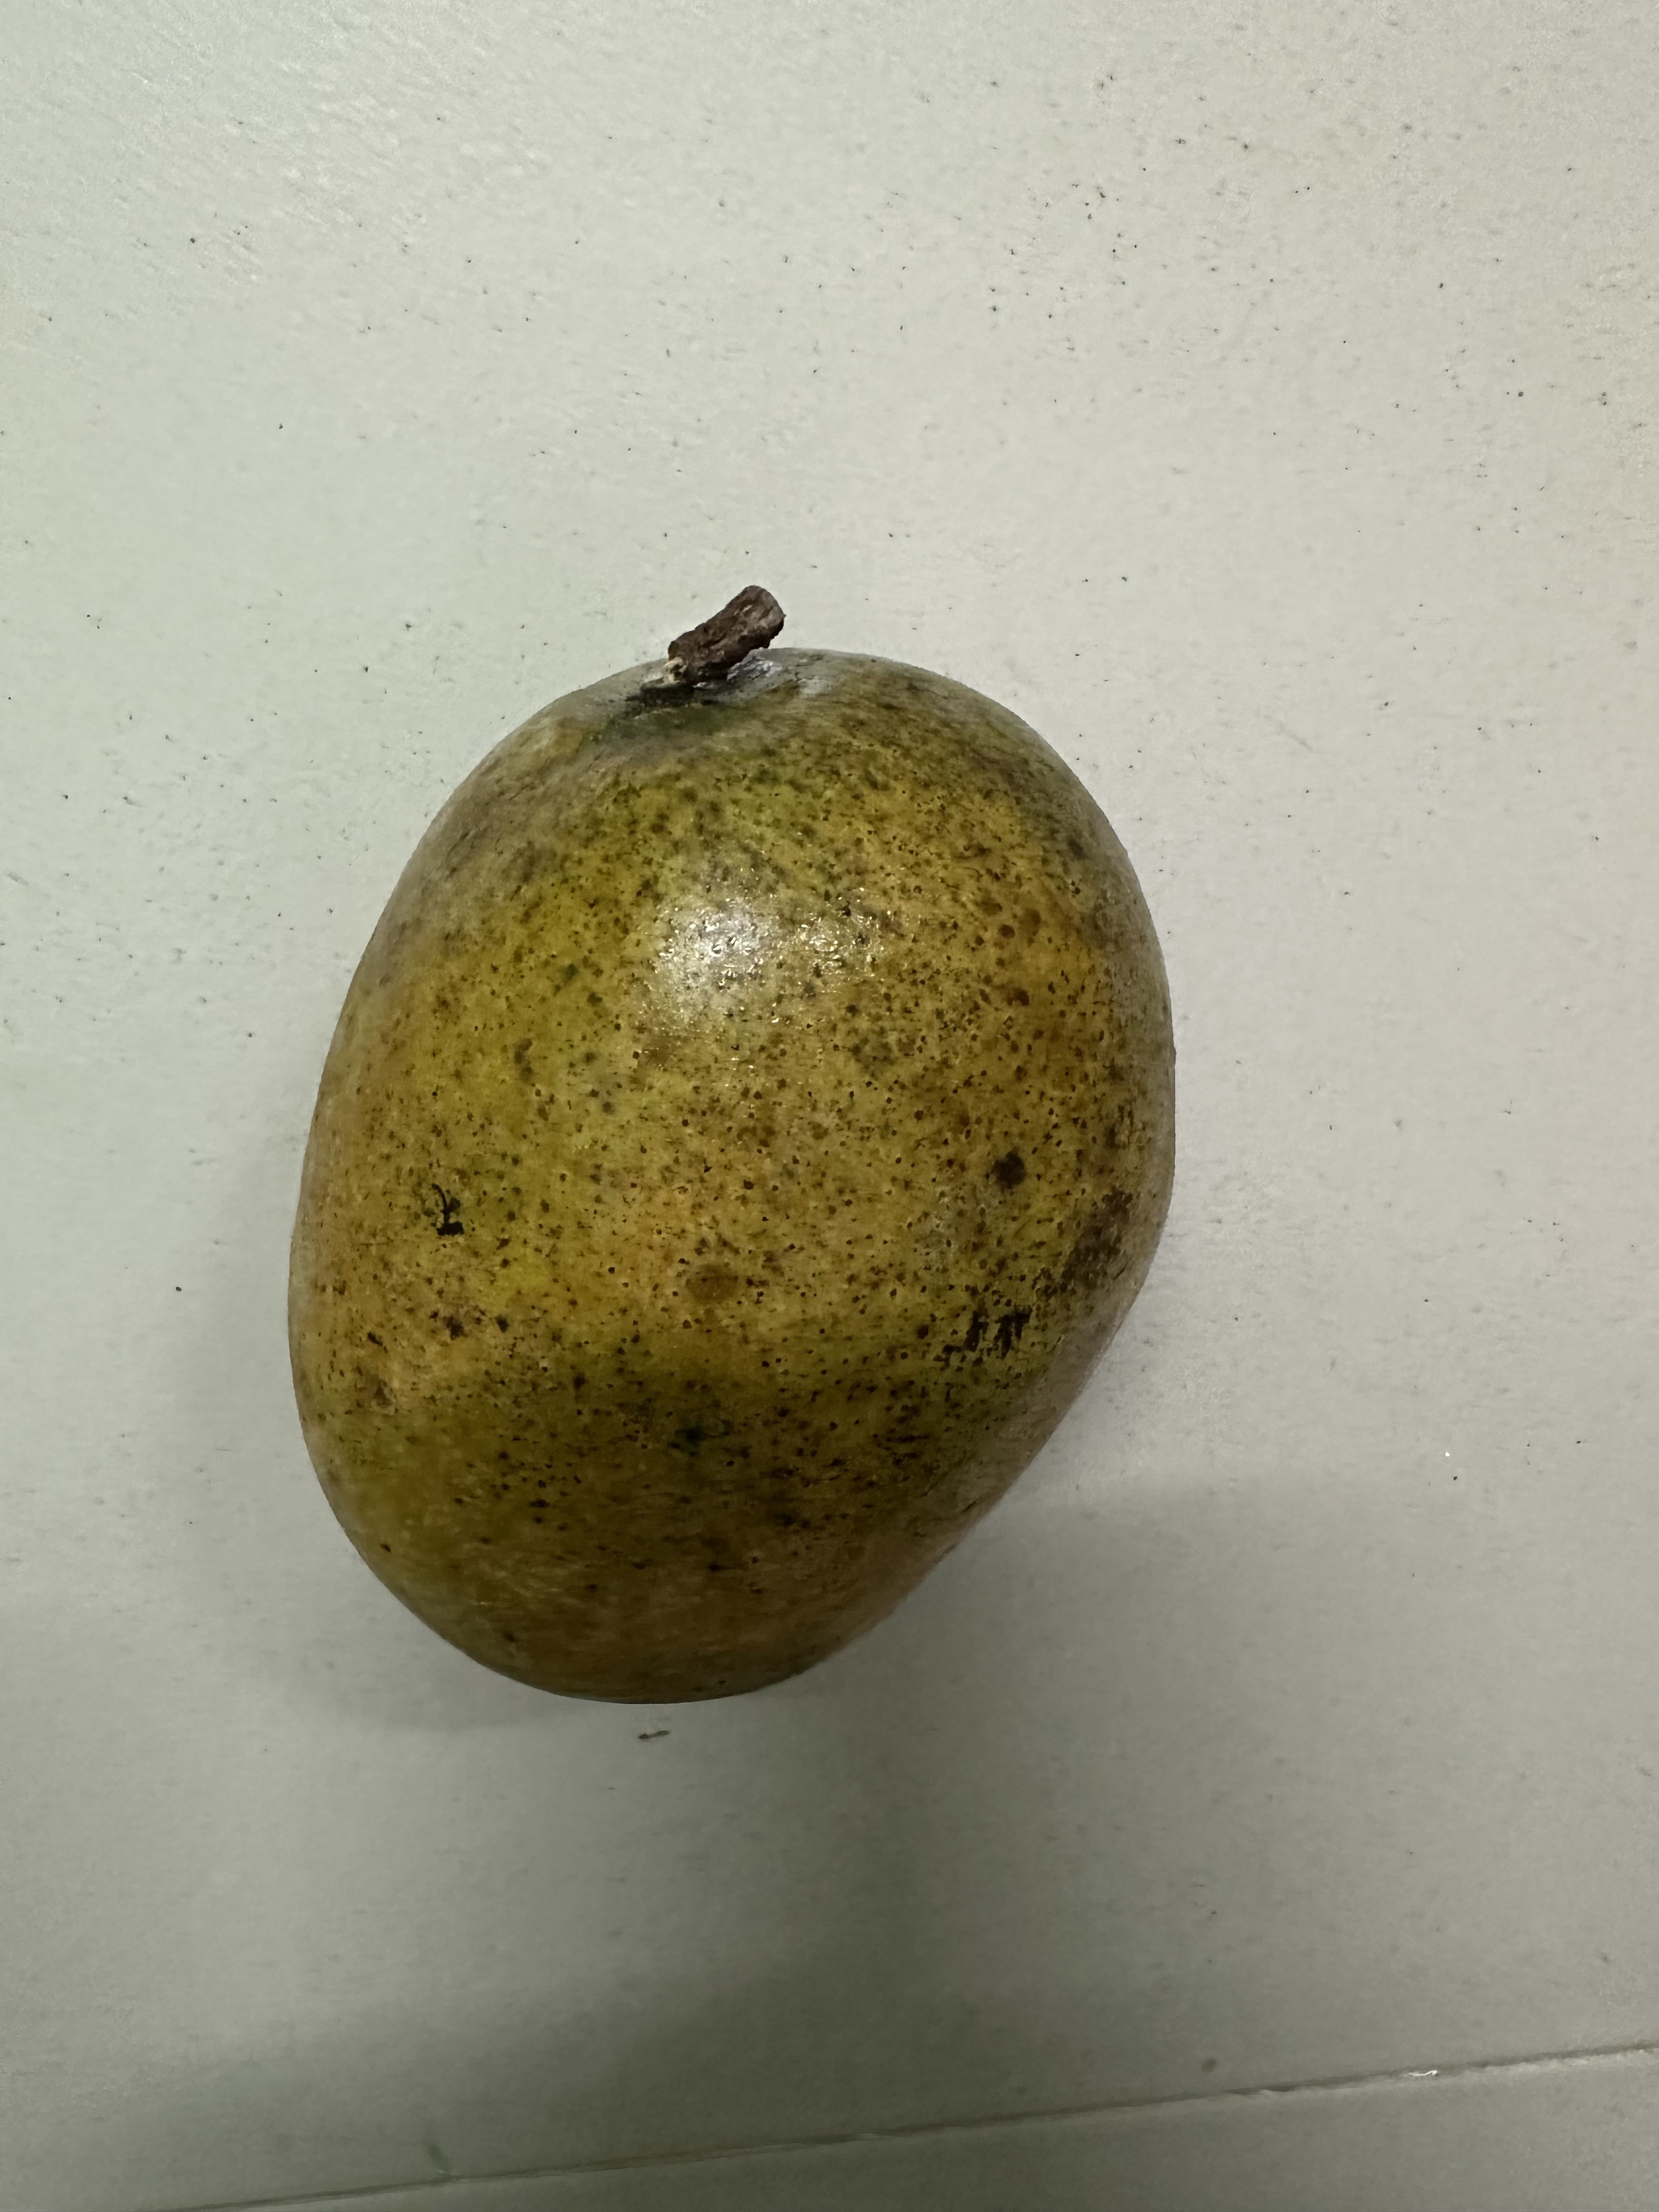
Mango variety: Mollika